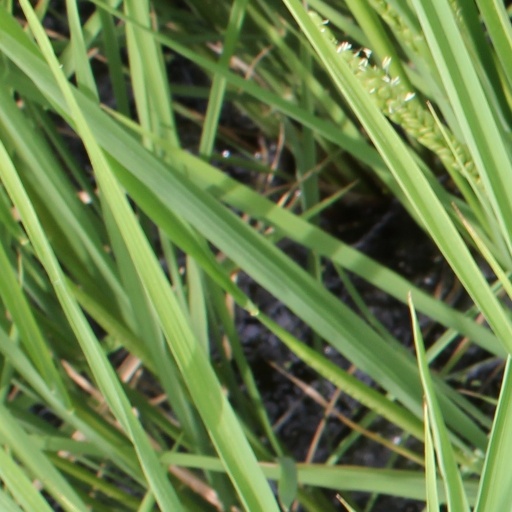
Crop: rice